John Hotop

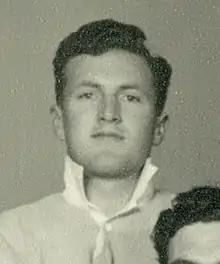
Hotop in 1950

John Hotop (7 December 1929 – 30 August 2015) was a New Zealand rugby union player. A first five-eighth, Hotop represented Bush, , , and at a provincial level. He was a member of the New Zealand national side, the All Blacks, in 1952 and 1955. Three internationals against Australia were the full extent of his involvement with the All Blacks.